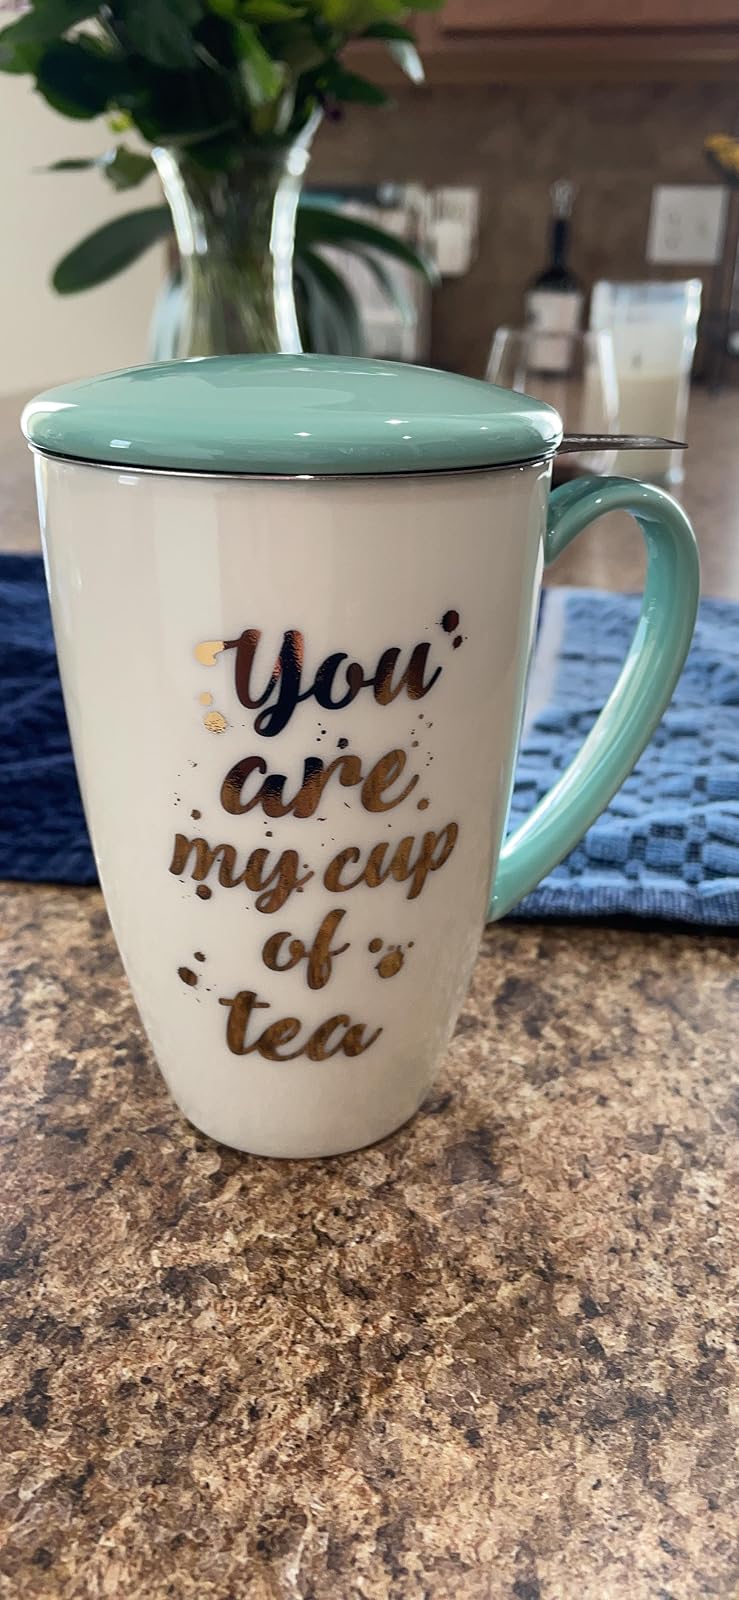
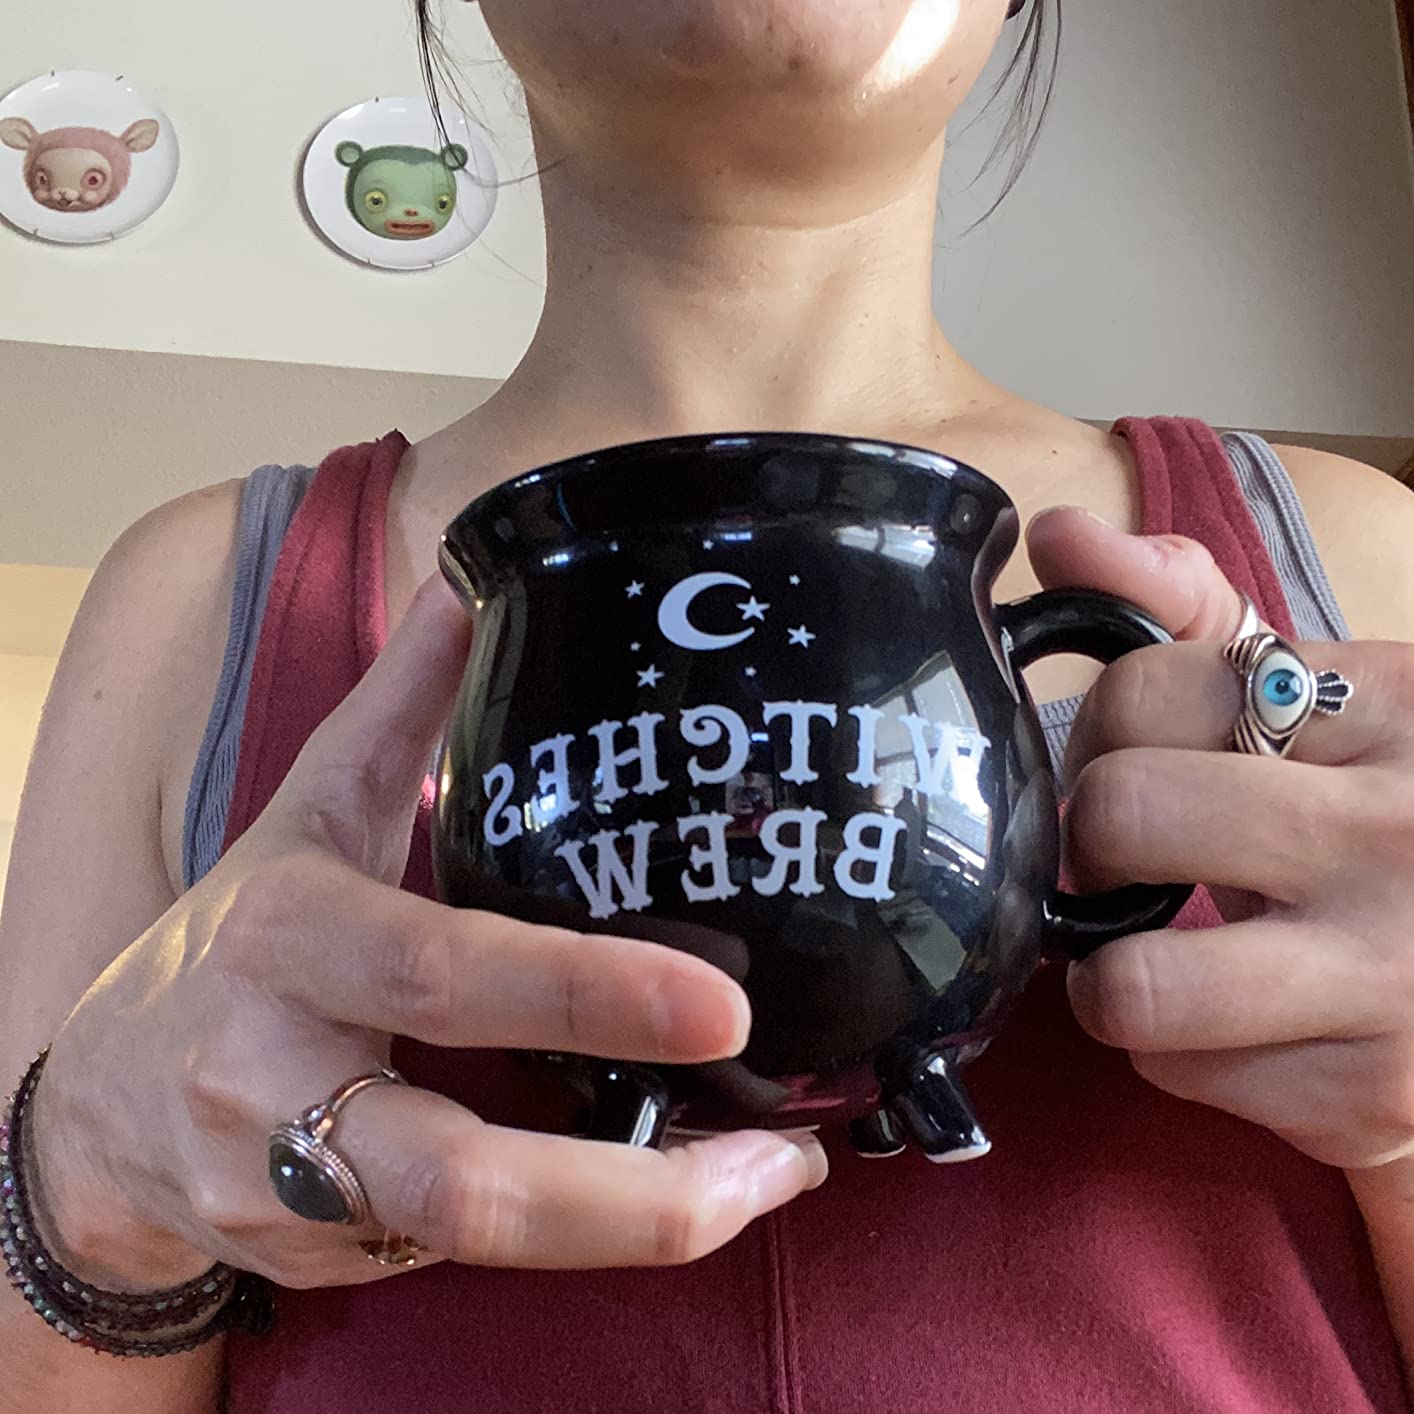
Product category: items_mug
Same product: no